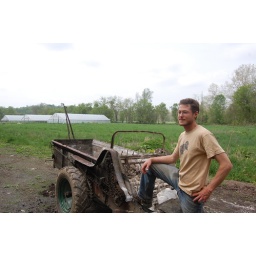
field houses in the back ground